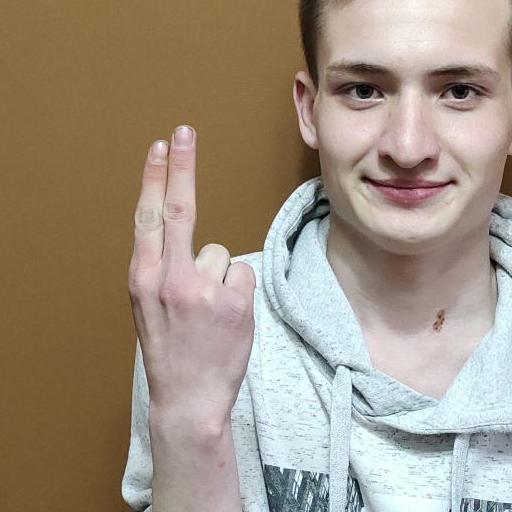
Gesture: two_up_inverted